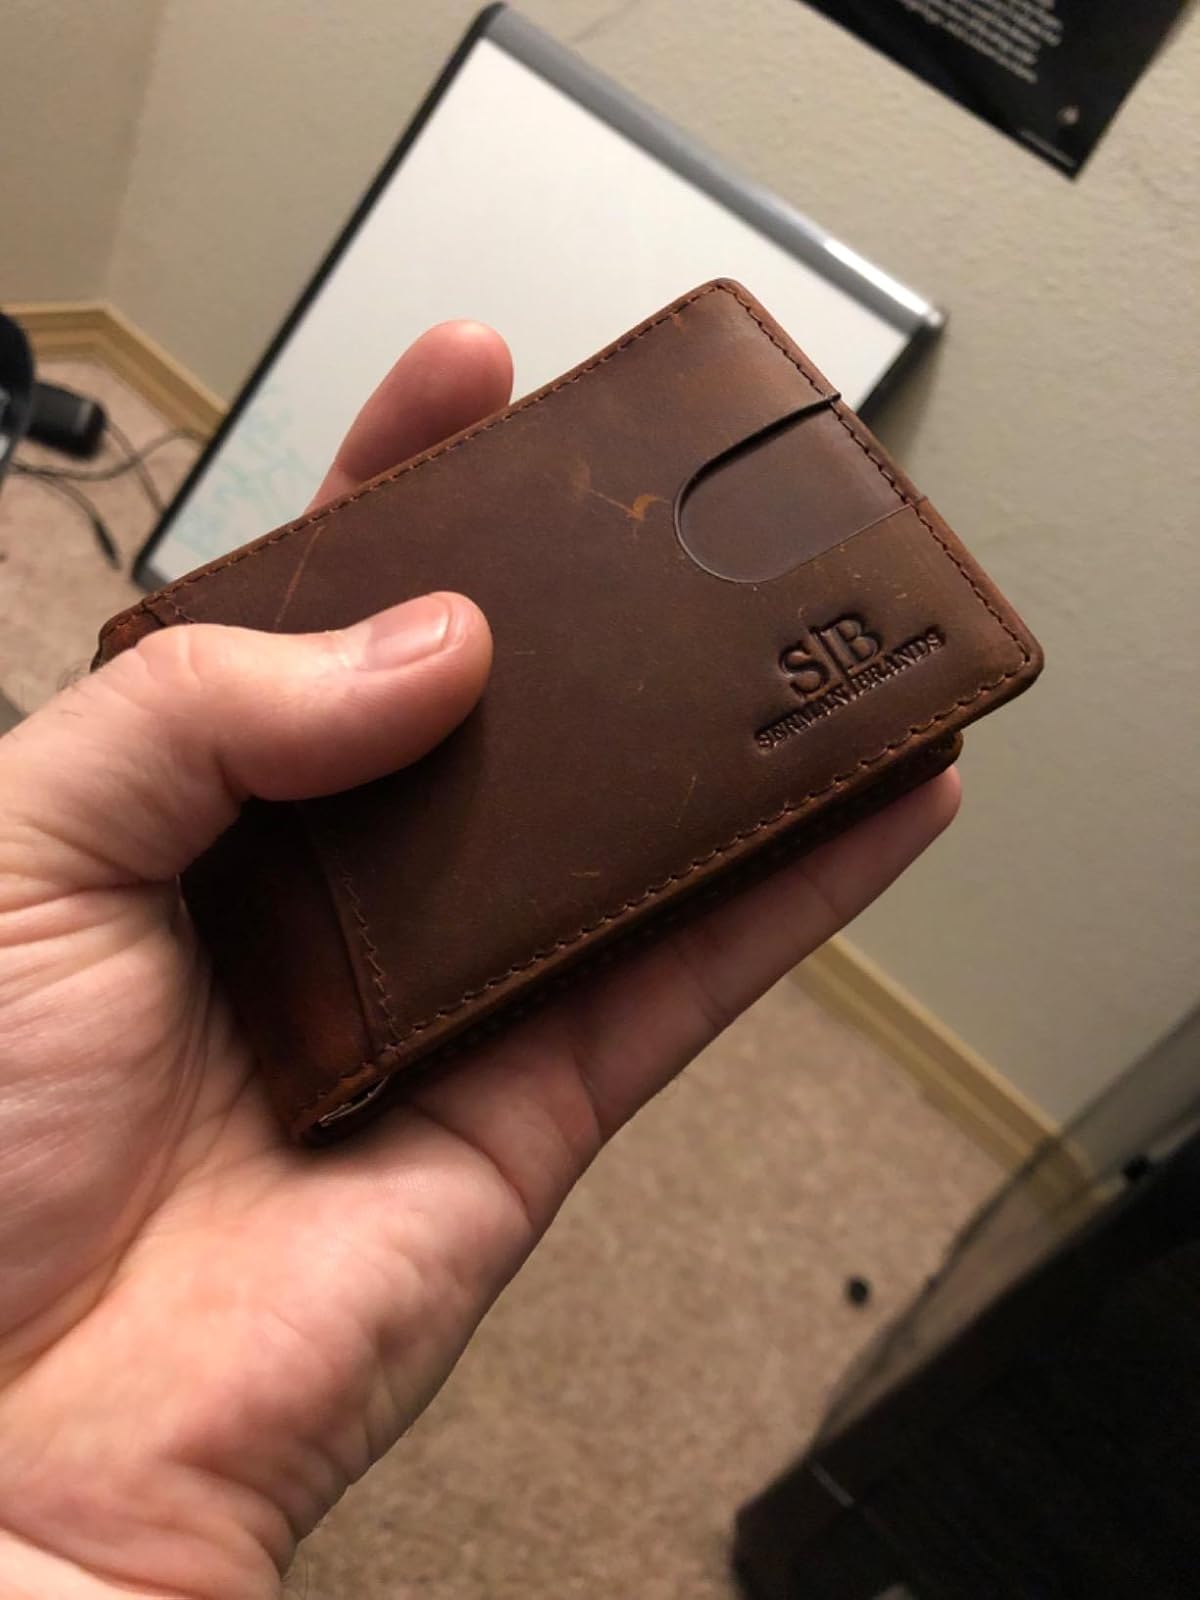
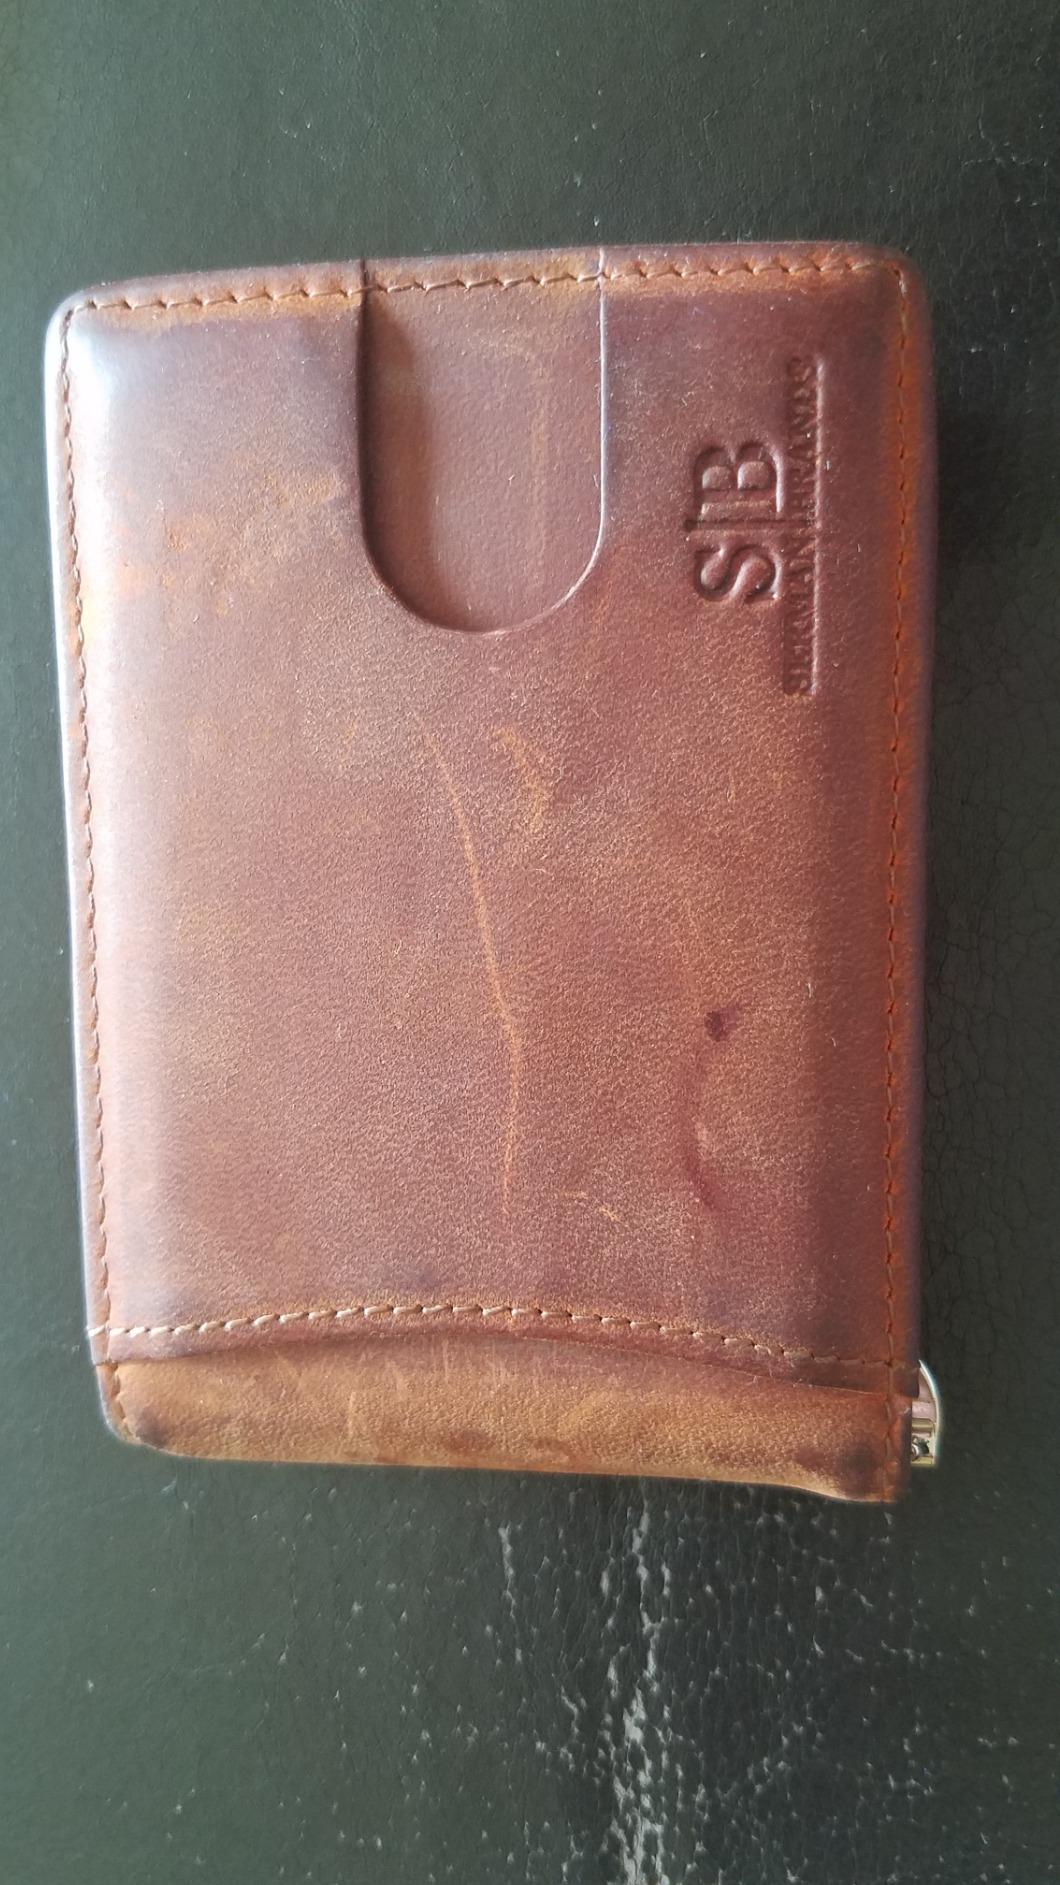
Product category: accessories_wallet
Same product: yes